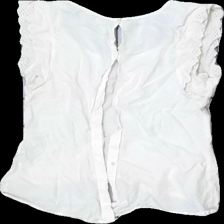
View: back
Type: Blouse
Category: Ladies
Brand: Maison Scotch
Colors: Beige
Material: 100% Cotton
Pattern: Embroidered
Cut: Regular
Season: Summer
Stains: Minor
Damage: stain
Damage location: bottom right
Price range: <50
Recommended usage: Recycle
Description: beige blouse